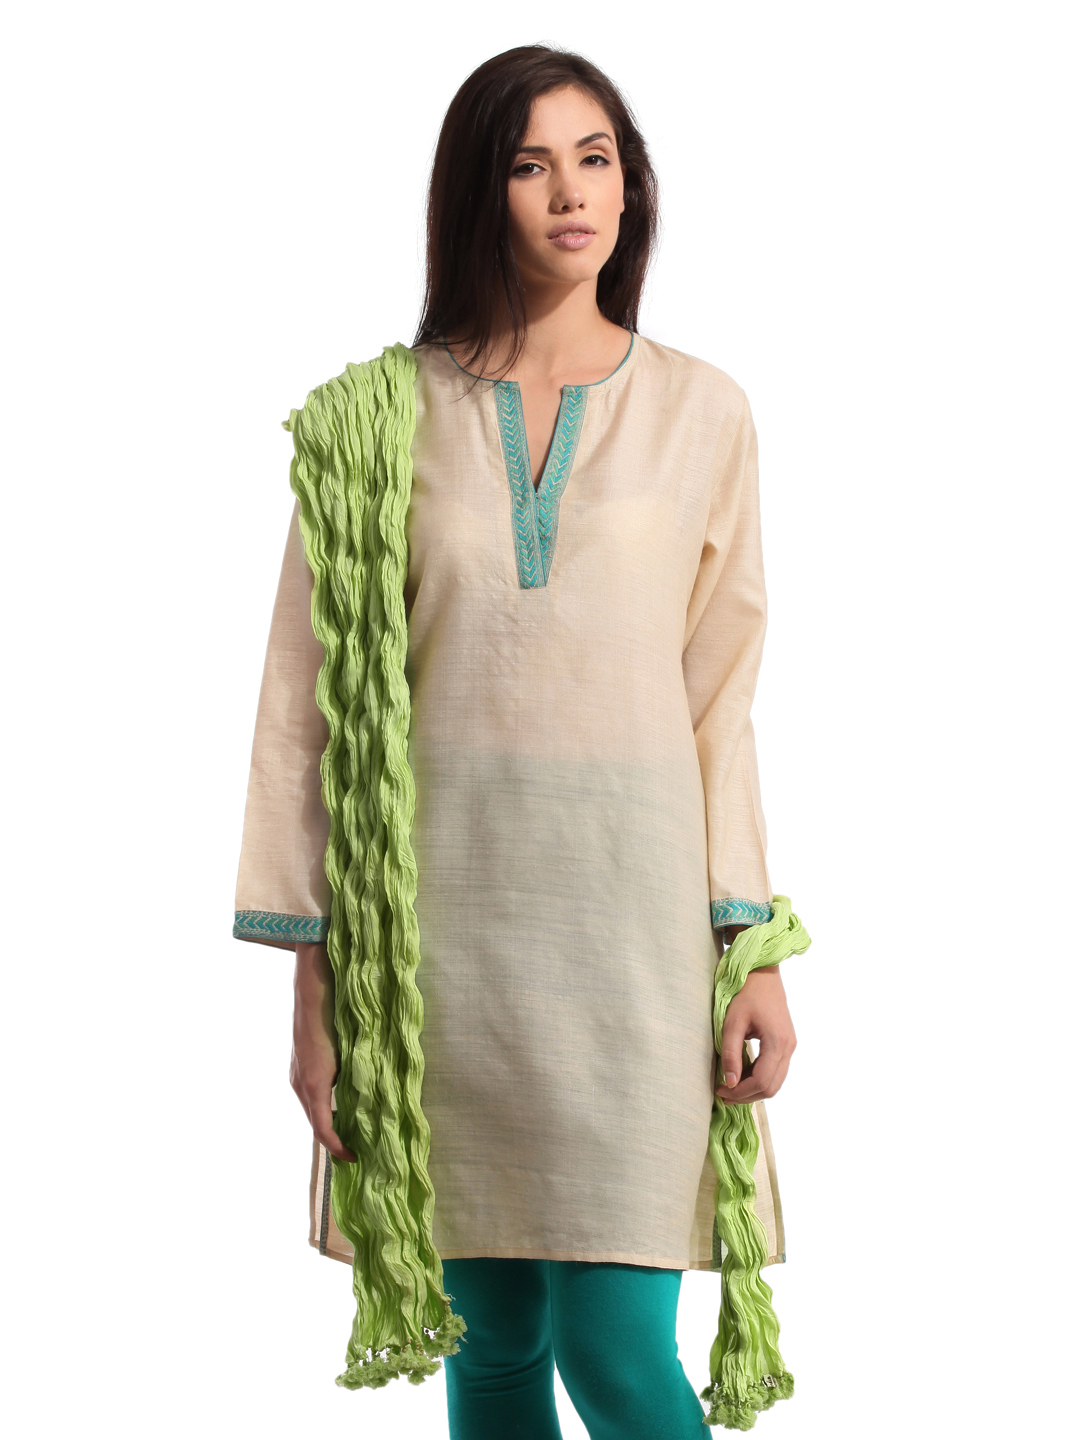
Fabindia Green Dupatta
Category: Apparel / Topwear / Dupatta
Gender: Women
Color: Green
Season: Summer 2012
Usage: Ethnic